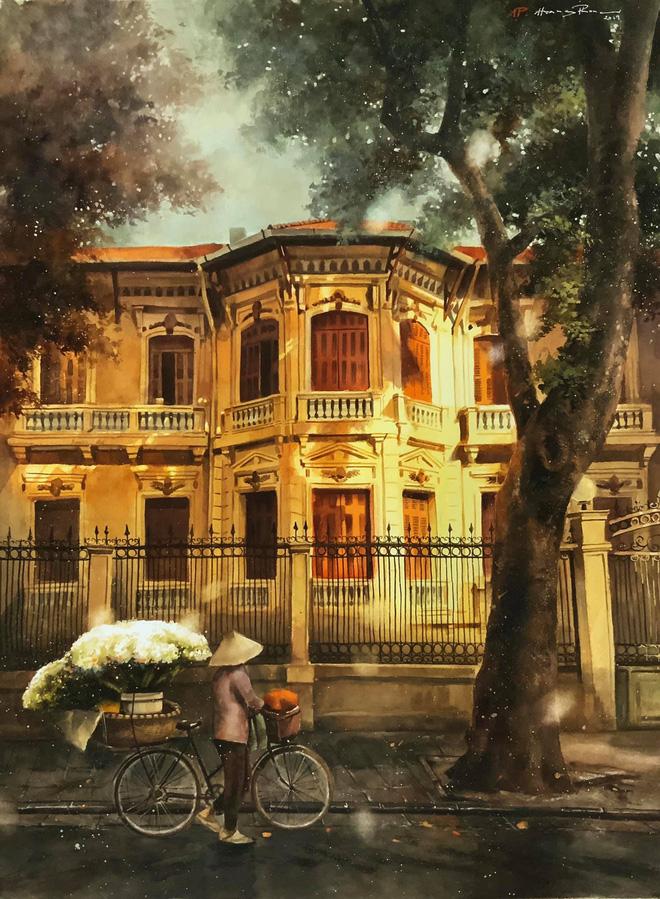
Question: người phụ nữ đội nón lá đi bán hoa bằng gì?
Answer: người phụ nữ đi bán hoa bằng chiếc xe đạp